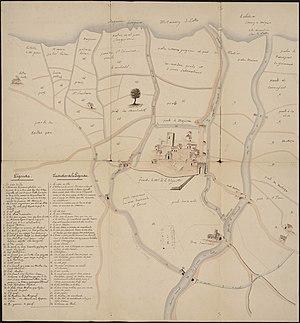
Copie du plan que l'on suppose du XVIe siècle dans tous les cas antérieur à la concession du Canal du Lez en 1666. Pourvoi du sieur de Grave, rivière canalisée du Lez
Lattes est une commune française située dans le département de l'Hérault en région Occitanie, au sud de Montpellier.